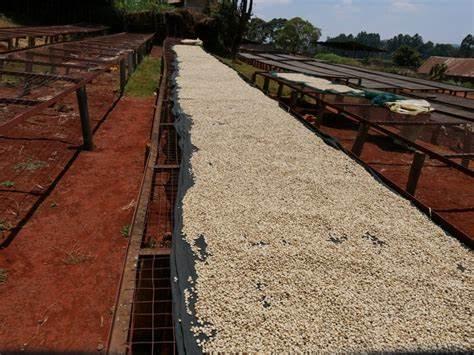
Huu ni eneo la kukausha masao, labda kahawa au nafaka nyingine yakiwa yametandikwa kwenye sehemu ndefu iliyofunikwa na rangi nyeupe. Kuna miundo ya kukausha yenye fremu za mbao au chuma pande zote mili za njia kuu ya kukausha na udongo mwekundu unaonekana chini.